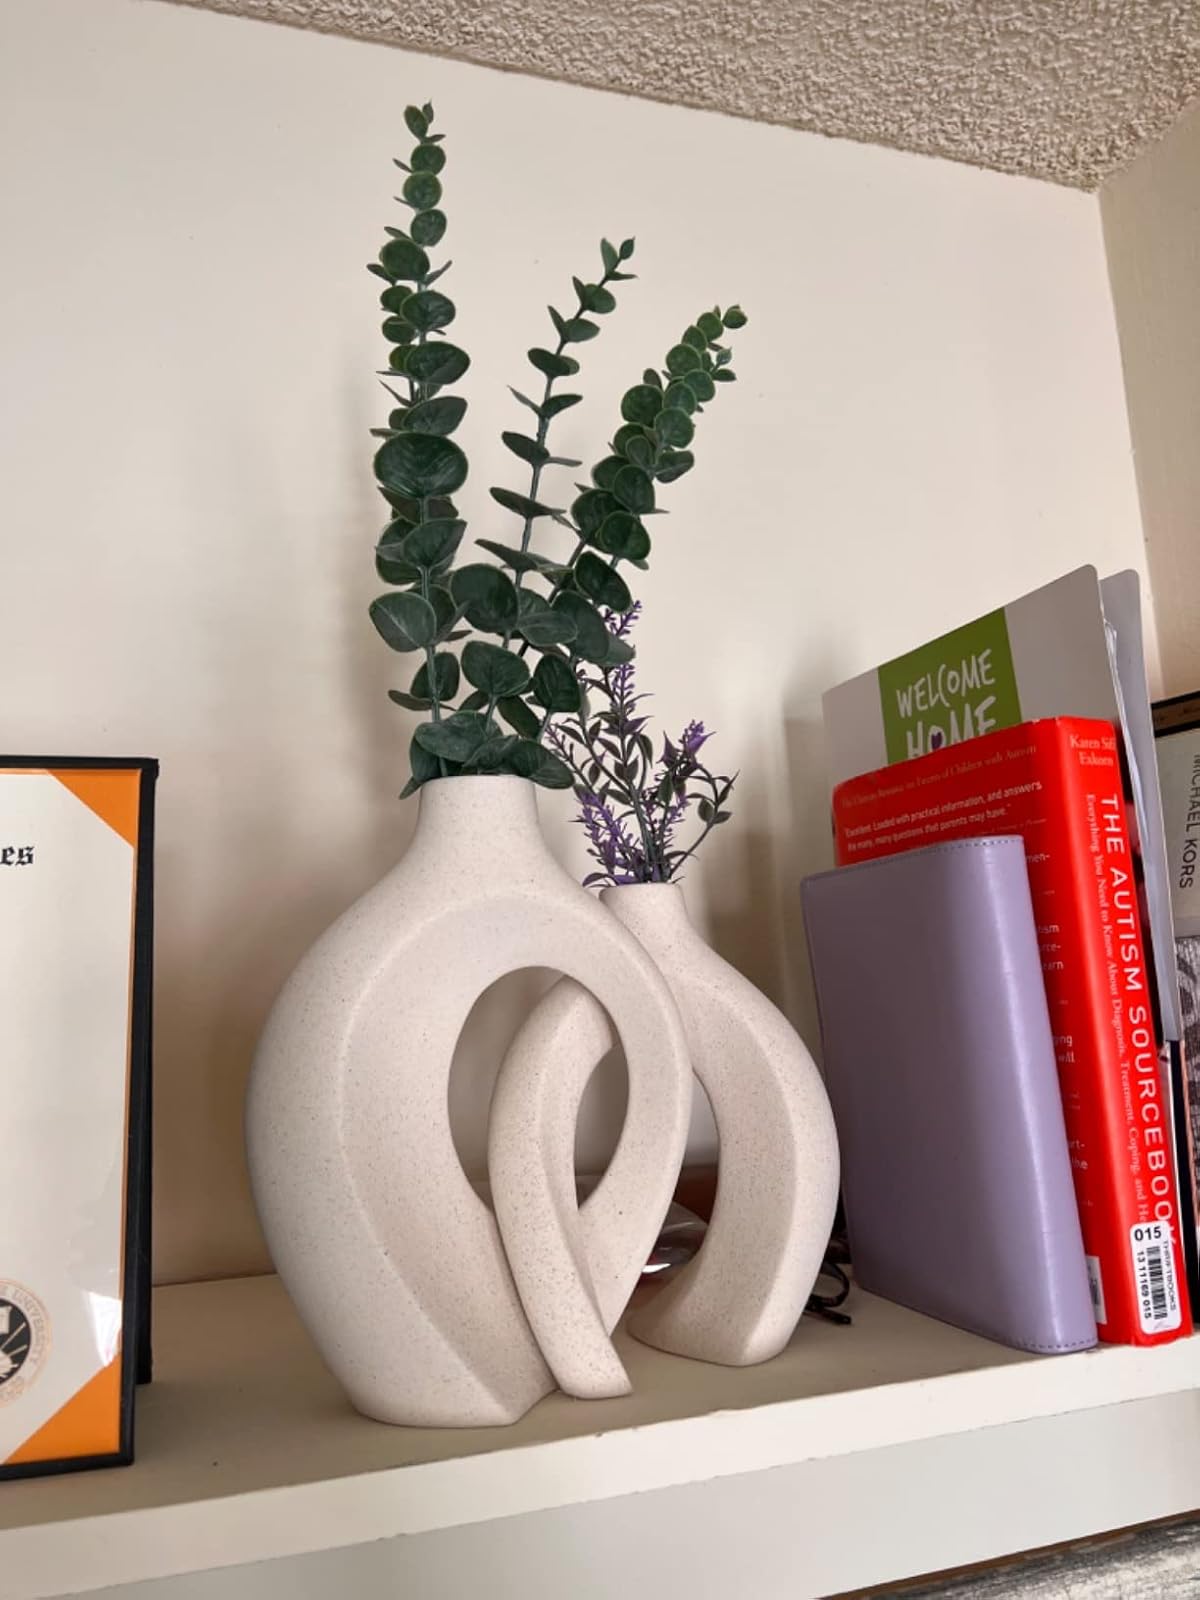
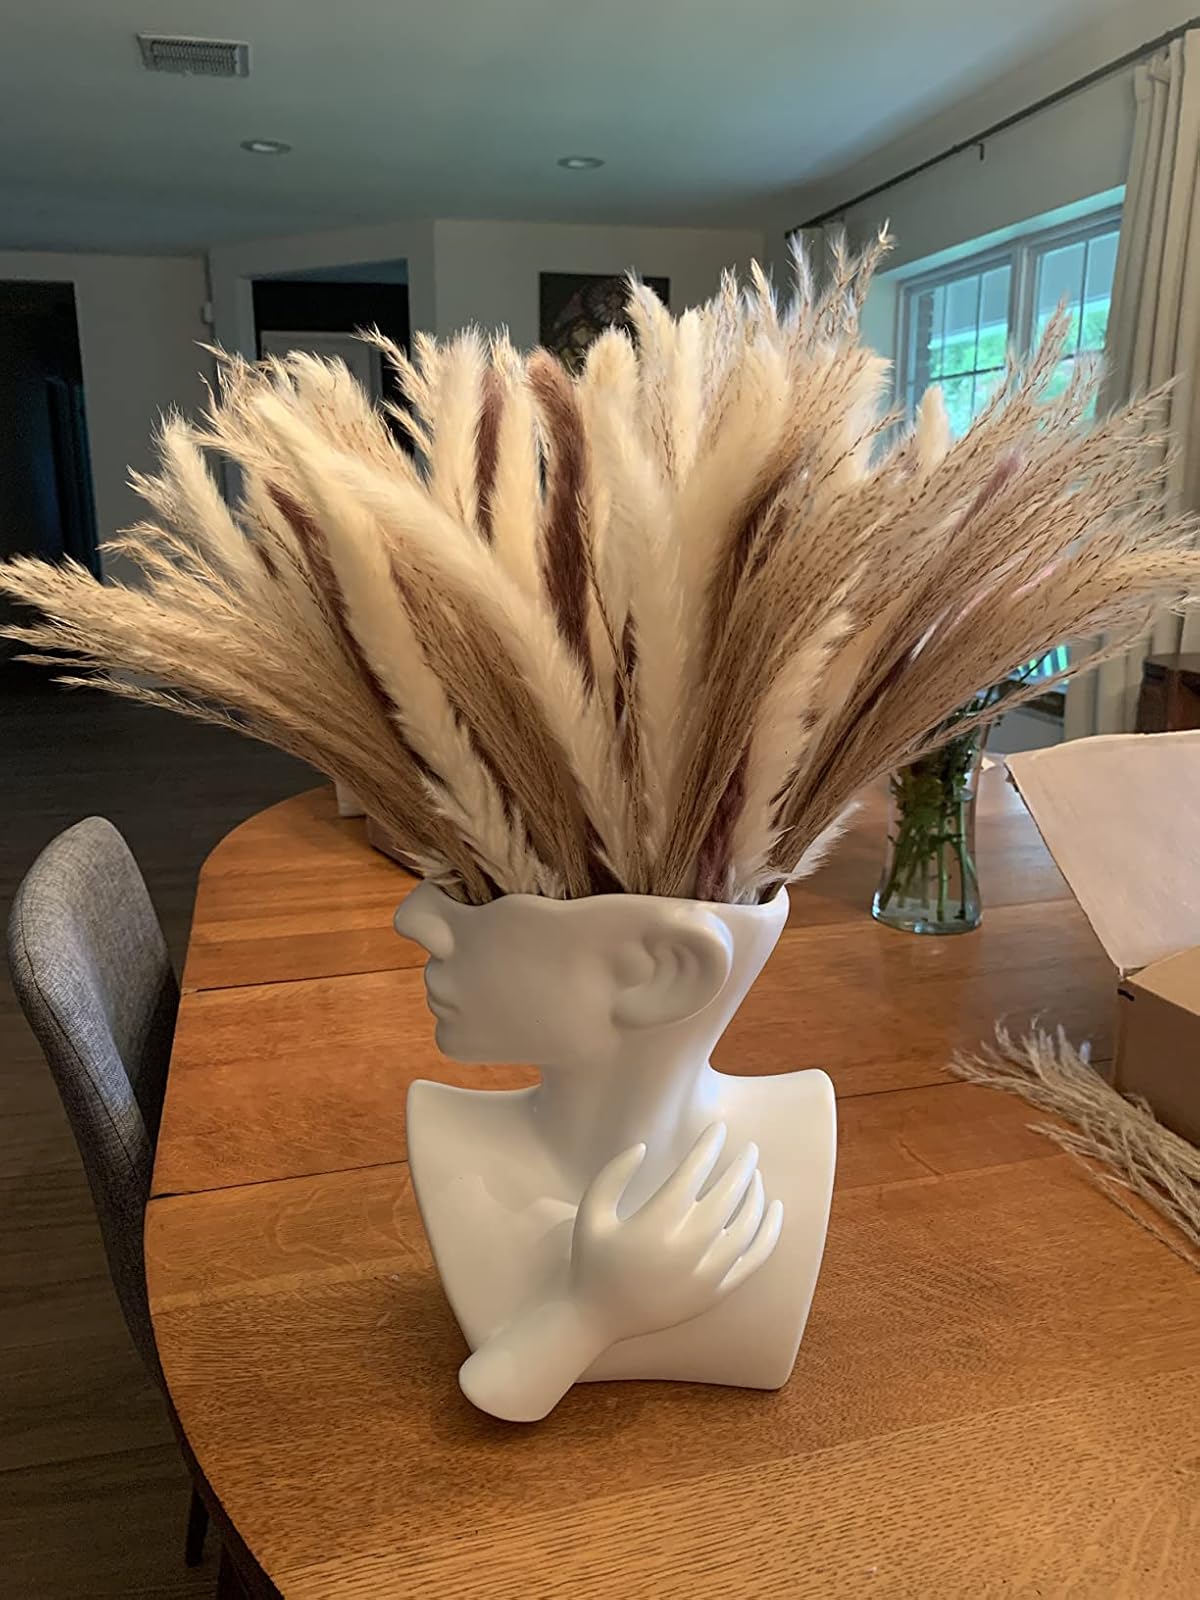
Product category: vase
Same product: no